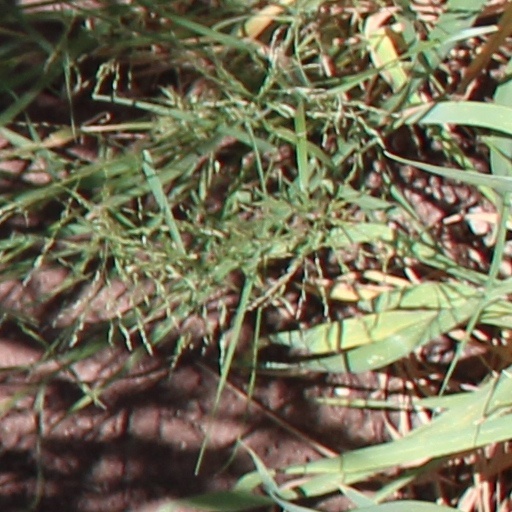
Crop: wheat